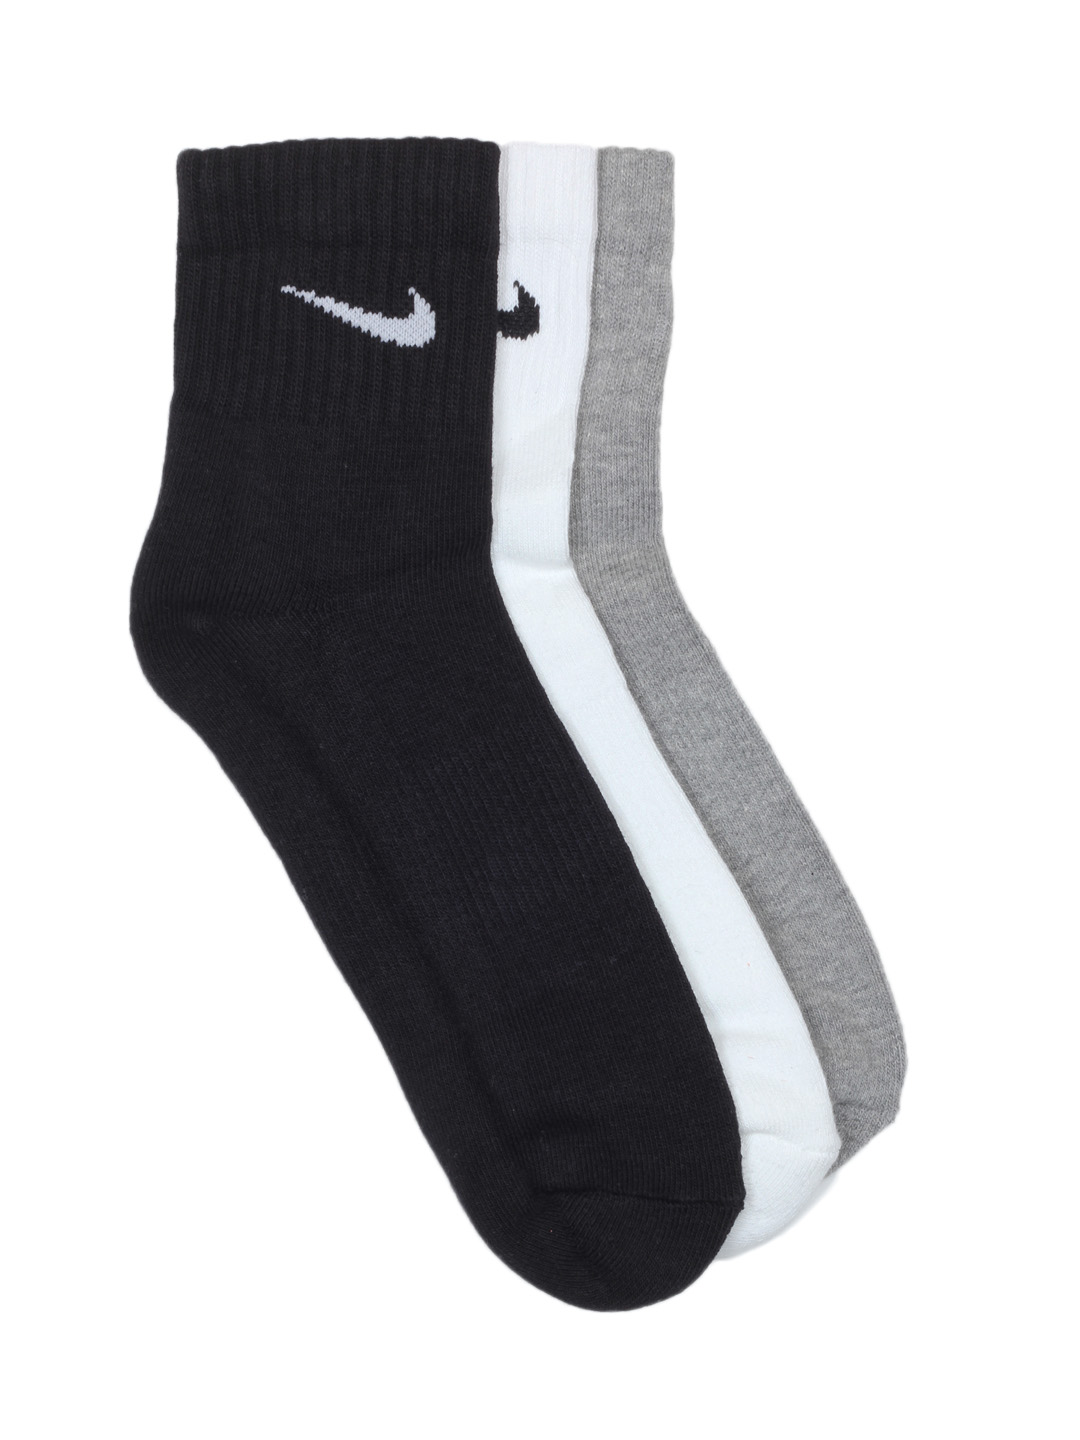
Nike Unisex Pack of 3 Socks
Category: Accessories / Socks / Socks
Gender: Unisex
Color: White
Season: Summer 2012
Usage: Sports